Vitreous enamel

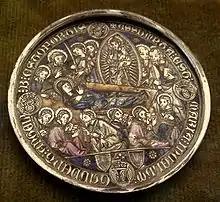
Medallion of the Death of the Virgin, with basse-taille enamel, partly fallen away

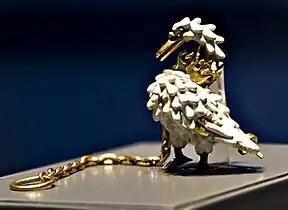
The Dunstable Swan Jewel, a livery badge in ronde bosse enamel, about 1400. British Museum

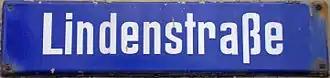
Old German enamel street sign

On sheet steel, a ground coat layer is applied to create adhesion. The only surface preparation required for modern ground coats is degreasing of the steel with a mildly alkaline solution. White and coloured second "cover" coats of enamel are applied over the fired ground coat. For electrostatic enamels, the coloured enamel powder can be applied directly over a thin unfired ground coat "base coat" layer that is co-fired with the cover coat in a very efficient two-coat/one-fire process.